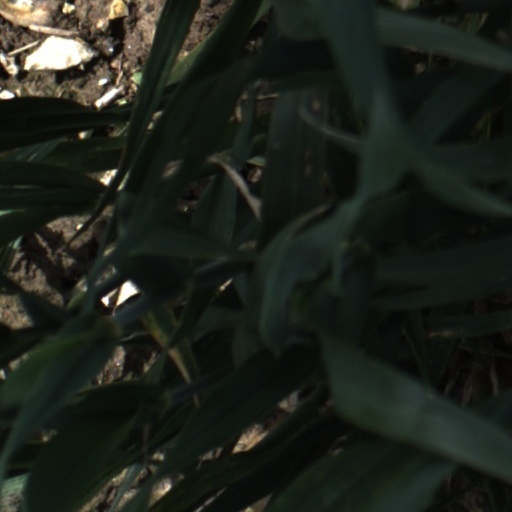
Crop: wheat